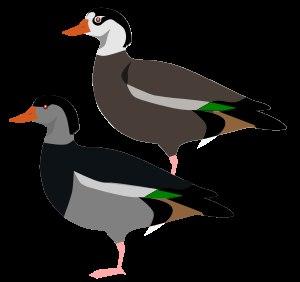
Le Tadorne de Corée, aussi appelé tadorne huppé, est une espèce d'oiseaux aquatiques de la famille des Anatidae. Ce canard est gravement menacé et considéré comme éteint par certains. Le mâle a la calotte, la poitrine, les rémiges primaires et la queue de couleur noir verdâtre, tandis que le reste de sa tête, le menton et la gorge sont brun-noir. Le ventre du mâle, les sous-caudales et les flancs sont gris foncé avec des stries noires. Les couvertures alaires supérieures sont blanches et il a un miroir d'un vert iridescent. La femelle a un cercle oculaire blanc et une crête noire. Elle a la face, le menton, la gorge, le cou et les couvertures alaires supérieures blancs, et le corps est brun foncé avec des stries blanches. Les deux sexes possèdent une touffe de plumes vertes distinctive qui dépasse de la tête.